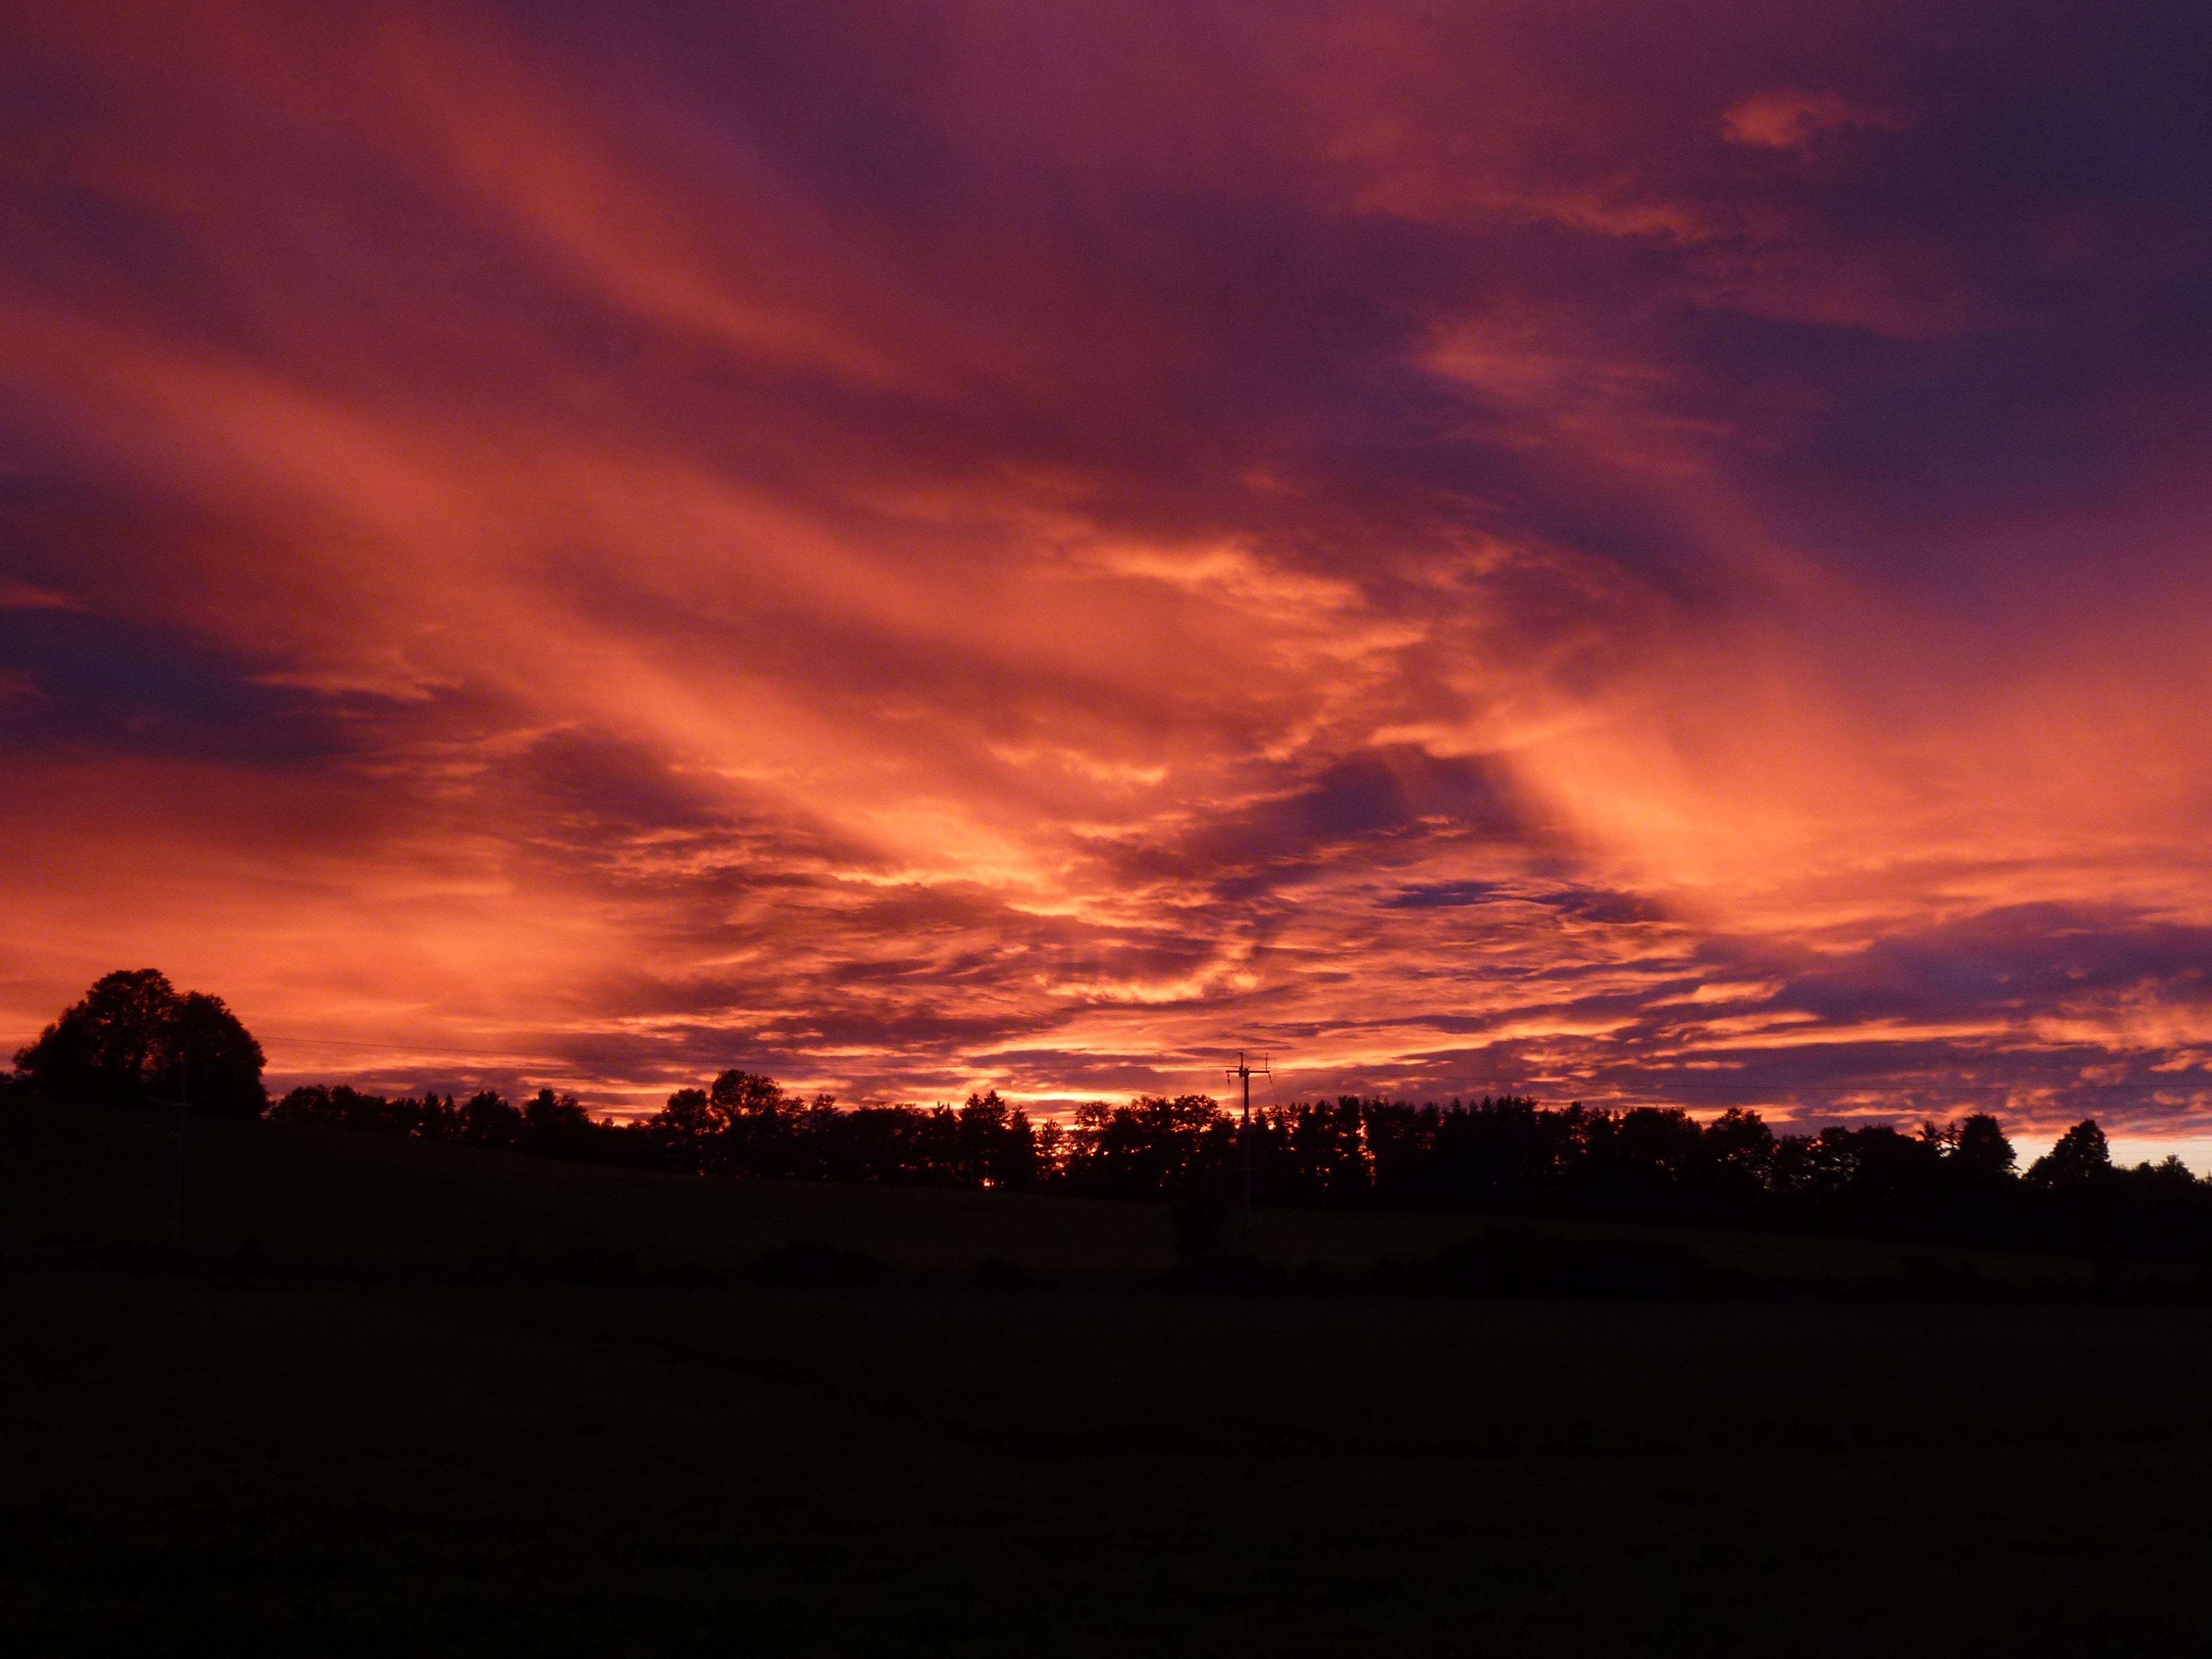
horizon, cloud, sky, sun, sunrise, sunset, sunlight, morning, hill, dawn, atmosphere, dusk, evening, abendstimmung, afterglow, evening sky, red sky at morning